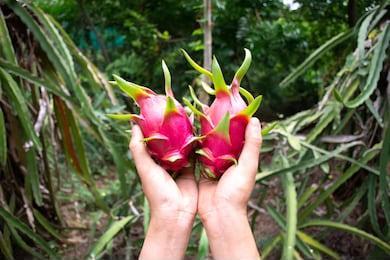
Label: Dragonfruit